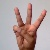
The image shows a hand gesture representing the letter 'W' in Indian Sign Language.